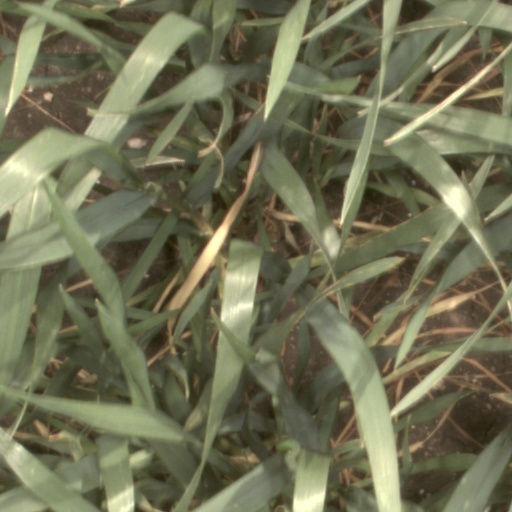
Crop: wheat